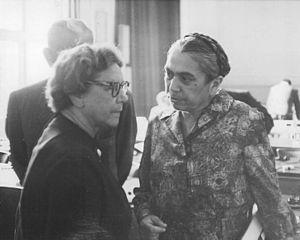
Hilde Benjamin, née Hilde Lange le 5 février 1902 à Bernbourg et morte le 18 avril 1989 à Berlin est une magistrate et femme politique est-allemande. Elle est ministre de la Justice de 1953 à 1967.
Le ministère de la Justice de la République démocratique allemande était le ministère chargé de la Justice et du Droit et du bon fonctionnement du système judiciaire en RDA, au sein du gouvernement de la RDA. Il est créé en 1949 et dissous à la réunification de cette dernière avec la République fédérale d'Allemagne, en 1990. Ses fonctions ont alors été reprises par le ministère fédéral de la Justice.